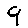
Label: 9